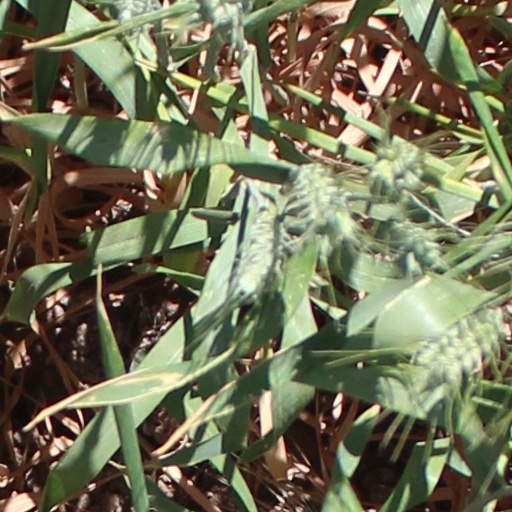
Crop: wheat